Cocaine and society

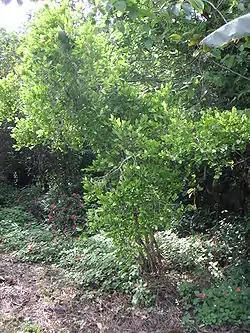
A coca plant.

Organized criminal gangs operating on a large scale dominate the cocaine trade. Most cocaine is grown and processed in South America, particularly in Colombia, Bolivia, Peru, and smuggled into the United States and Europe, the United States being the world's largest consumer of cocaine, where it is sold at huge markups; usually in the US at $80–120 for 1 gram, and $250–300 for 3.5 grams ( of an ounce, or an "eight ball").